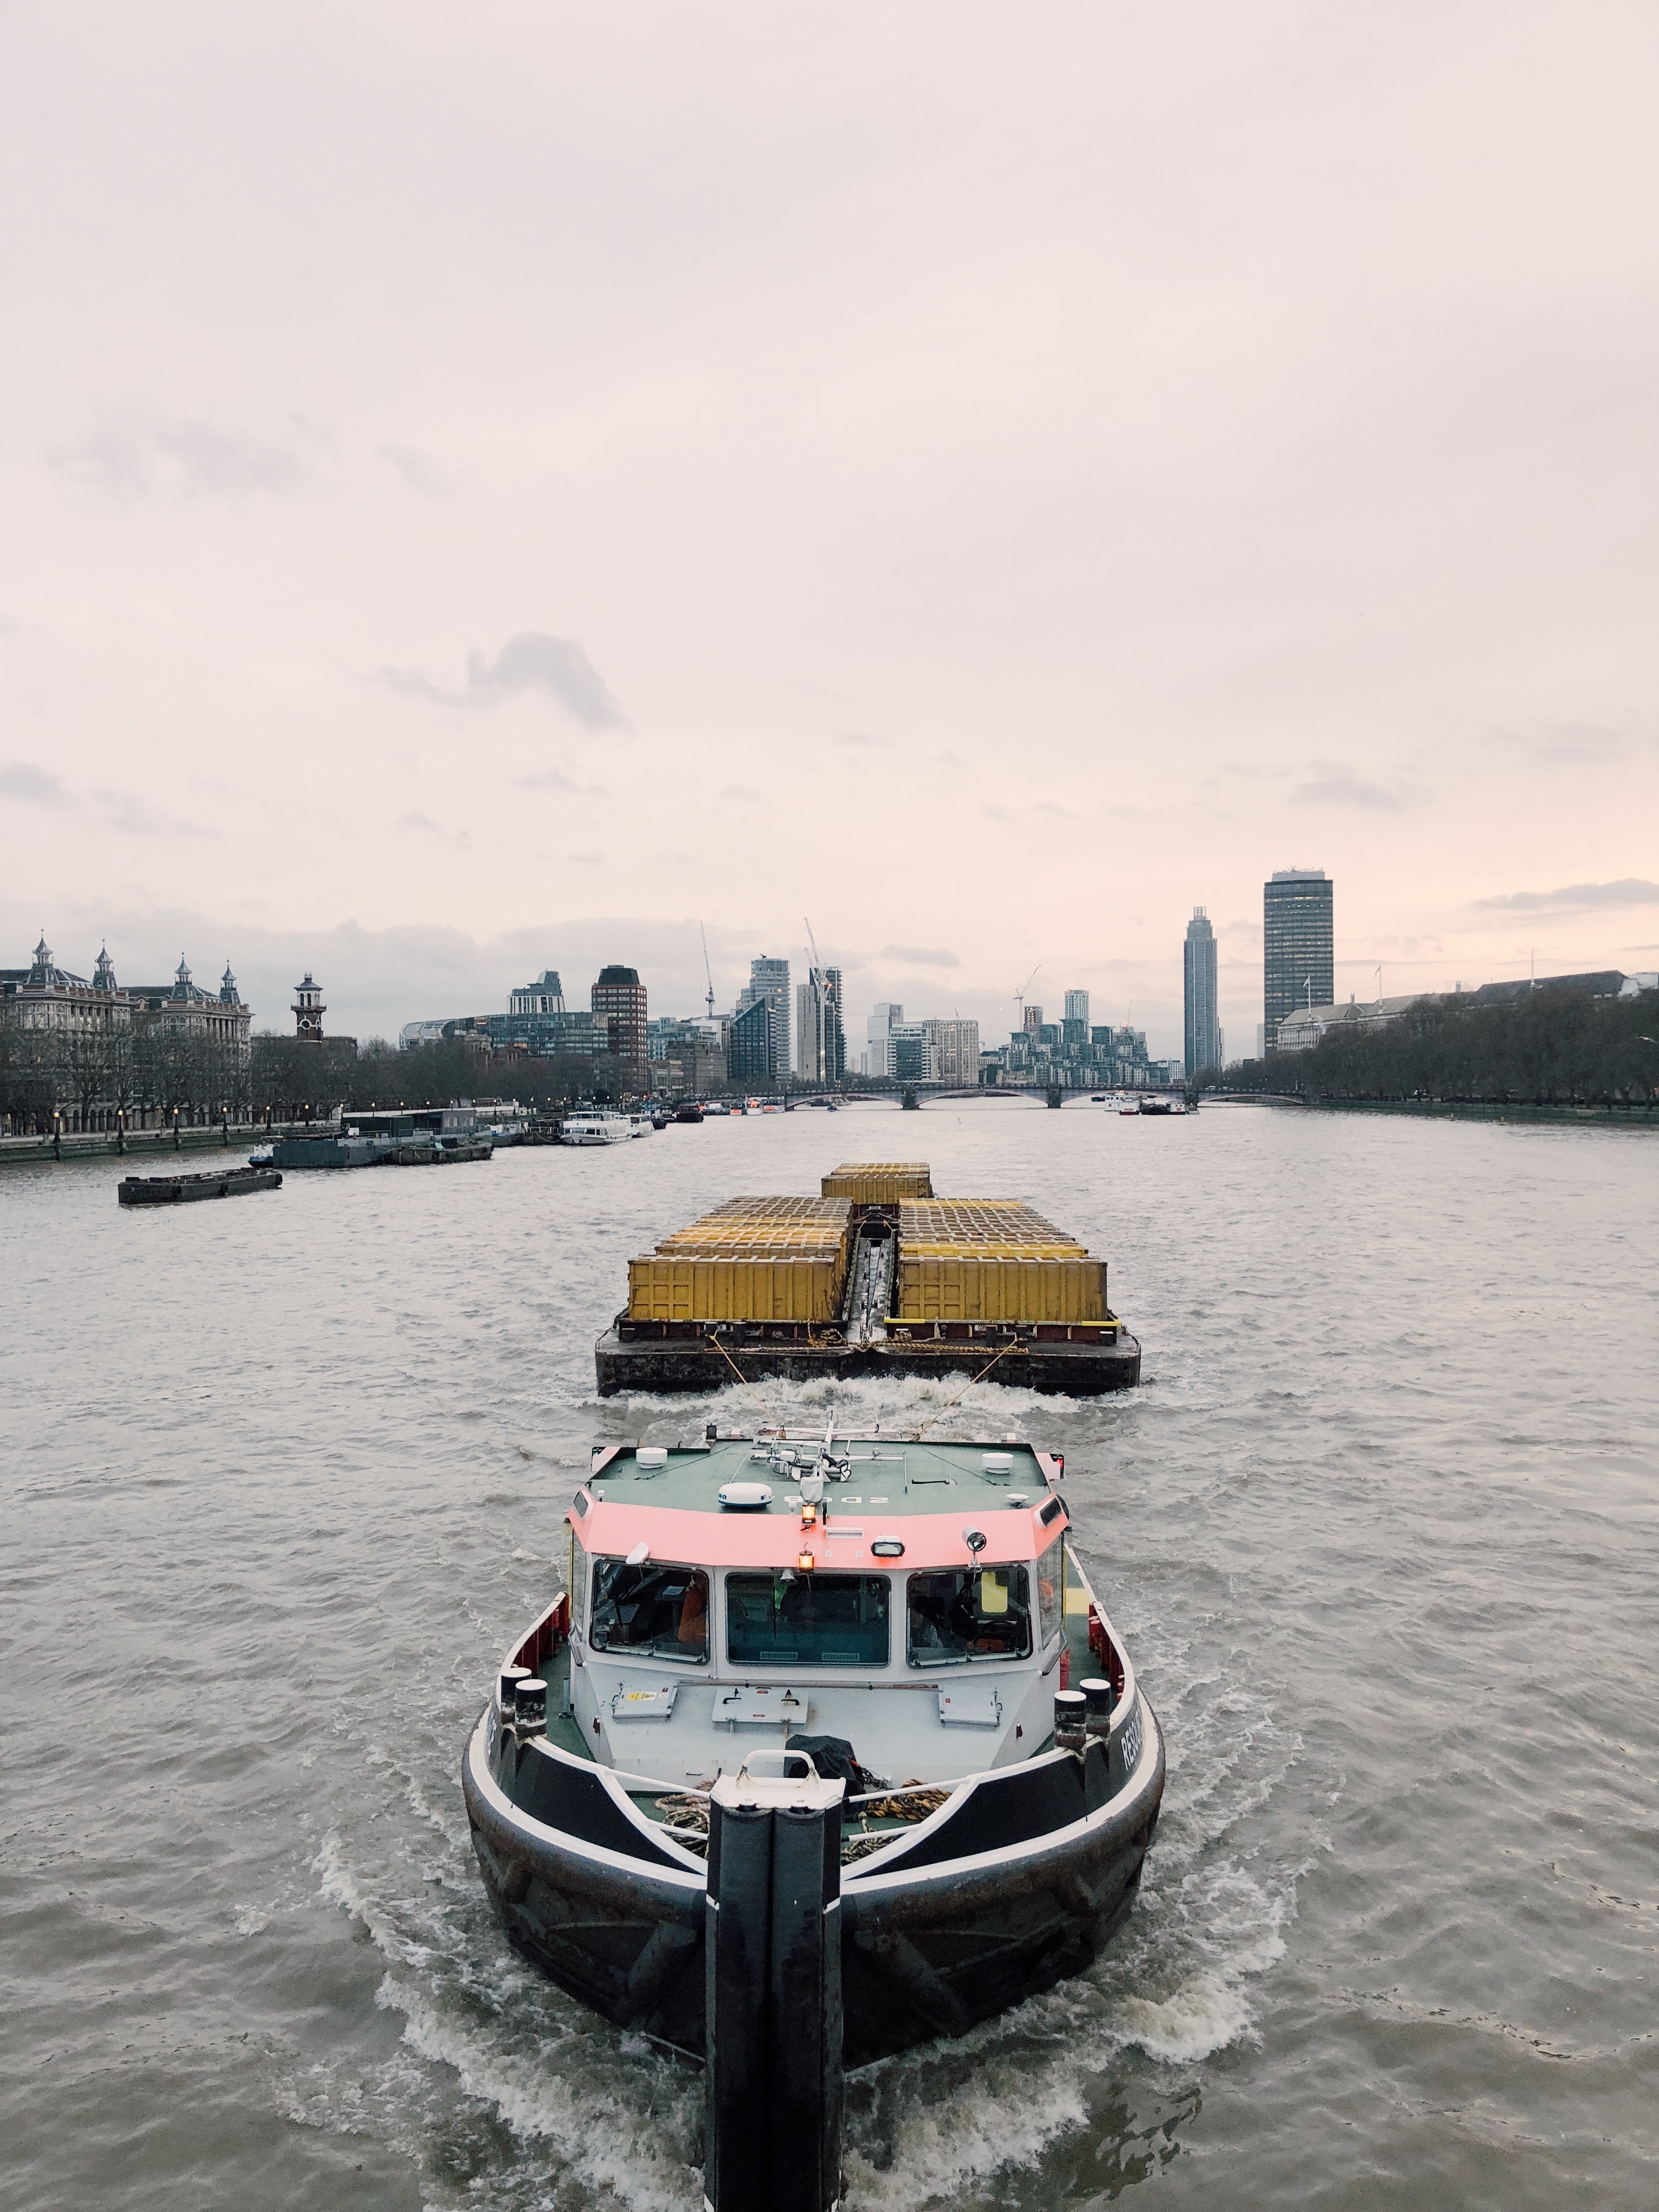
water transportation, vehicle, boat, waterway, mode of transport, sky, daytime, transport, river, watercraft, boating, motor ship, channel, calm, tourism, ferry, city, tugboat, vacation, canal, speedboat, luxury yacht, yacht, lake